Traditional violin craftsmanship in Cremona

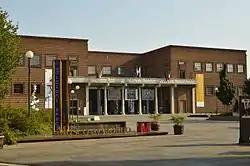
Violin Museum

The ancient tradition of Cremona's violin making is protected by two supervisory bodies: the Stradivari Violin Makers Consortium and the Violin Making Italian Association, which represents more than 140 craftsmen. In addition, the was founded in Cremona on 12 September 1938.